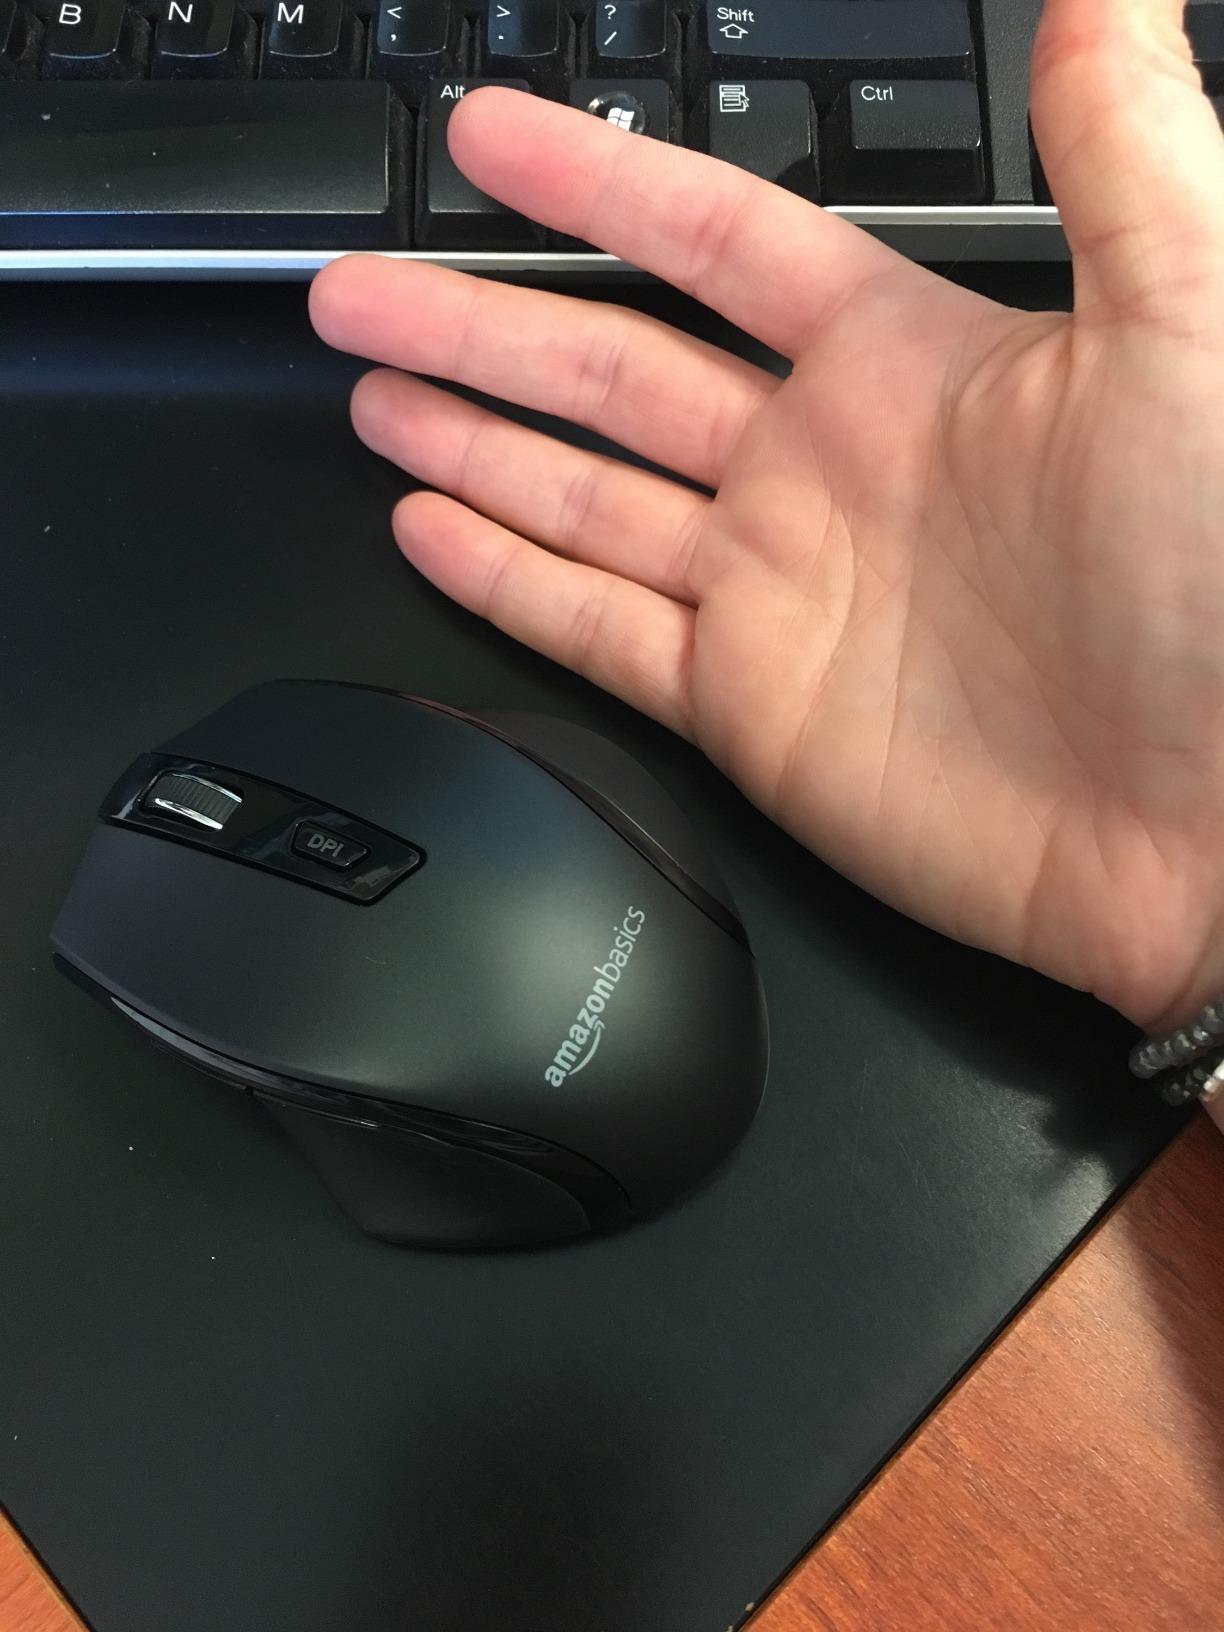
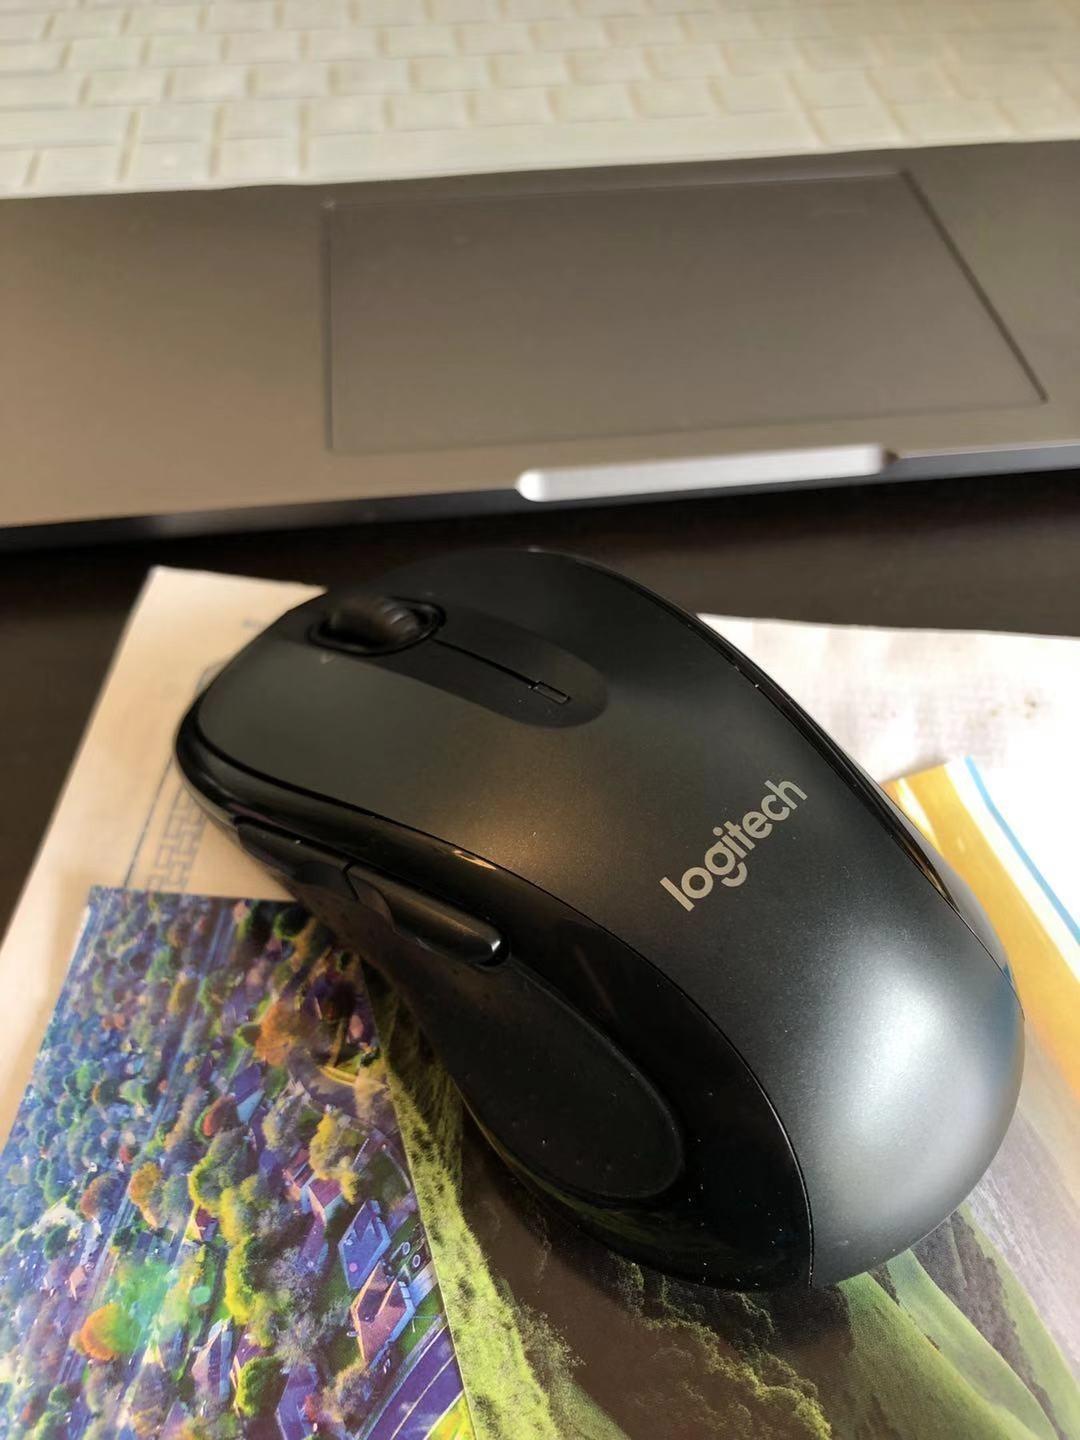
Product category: mouse
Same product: no